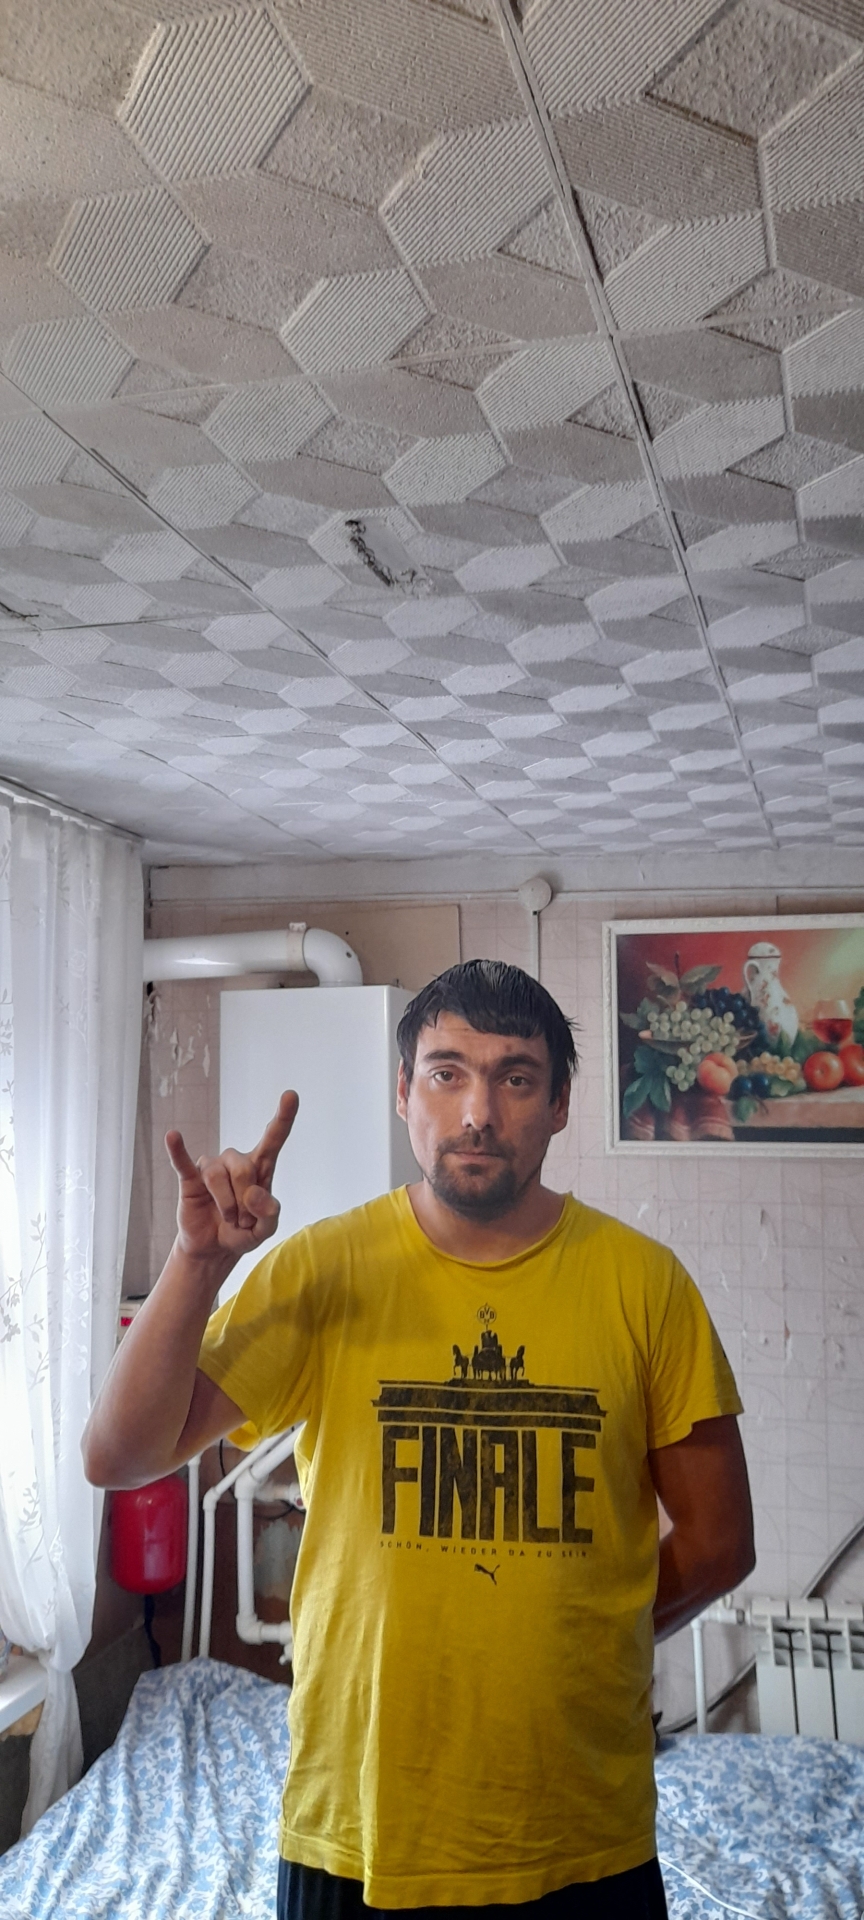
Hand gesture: rock